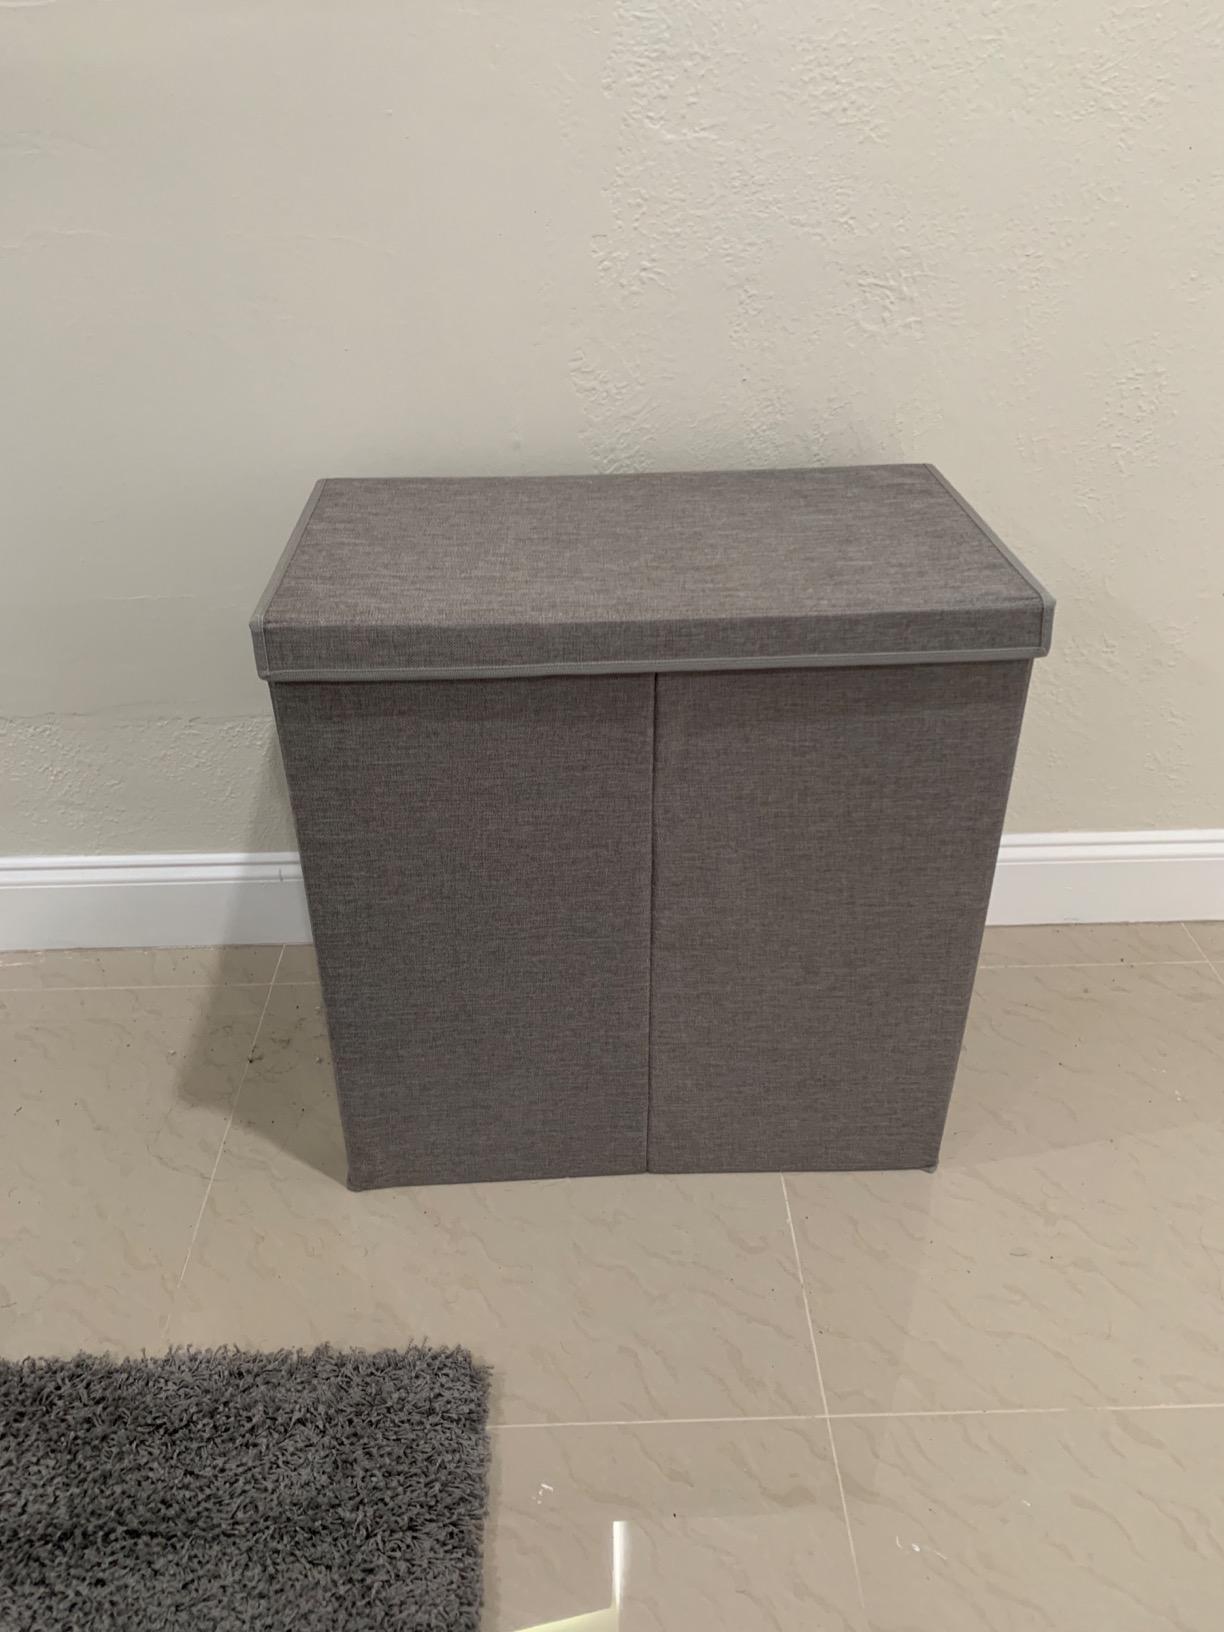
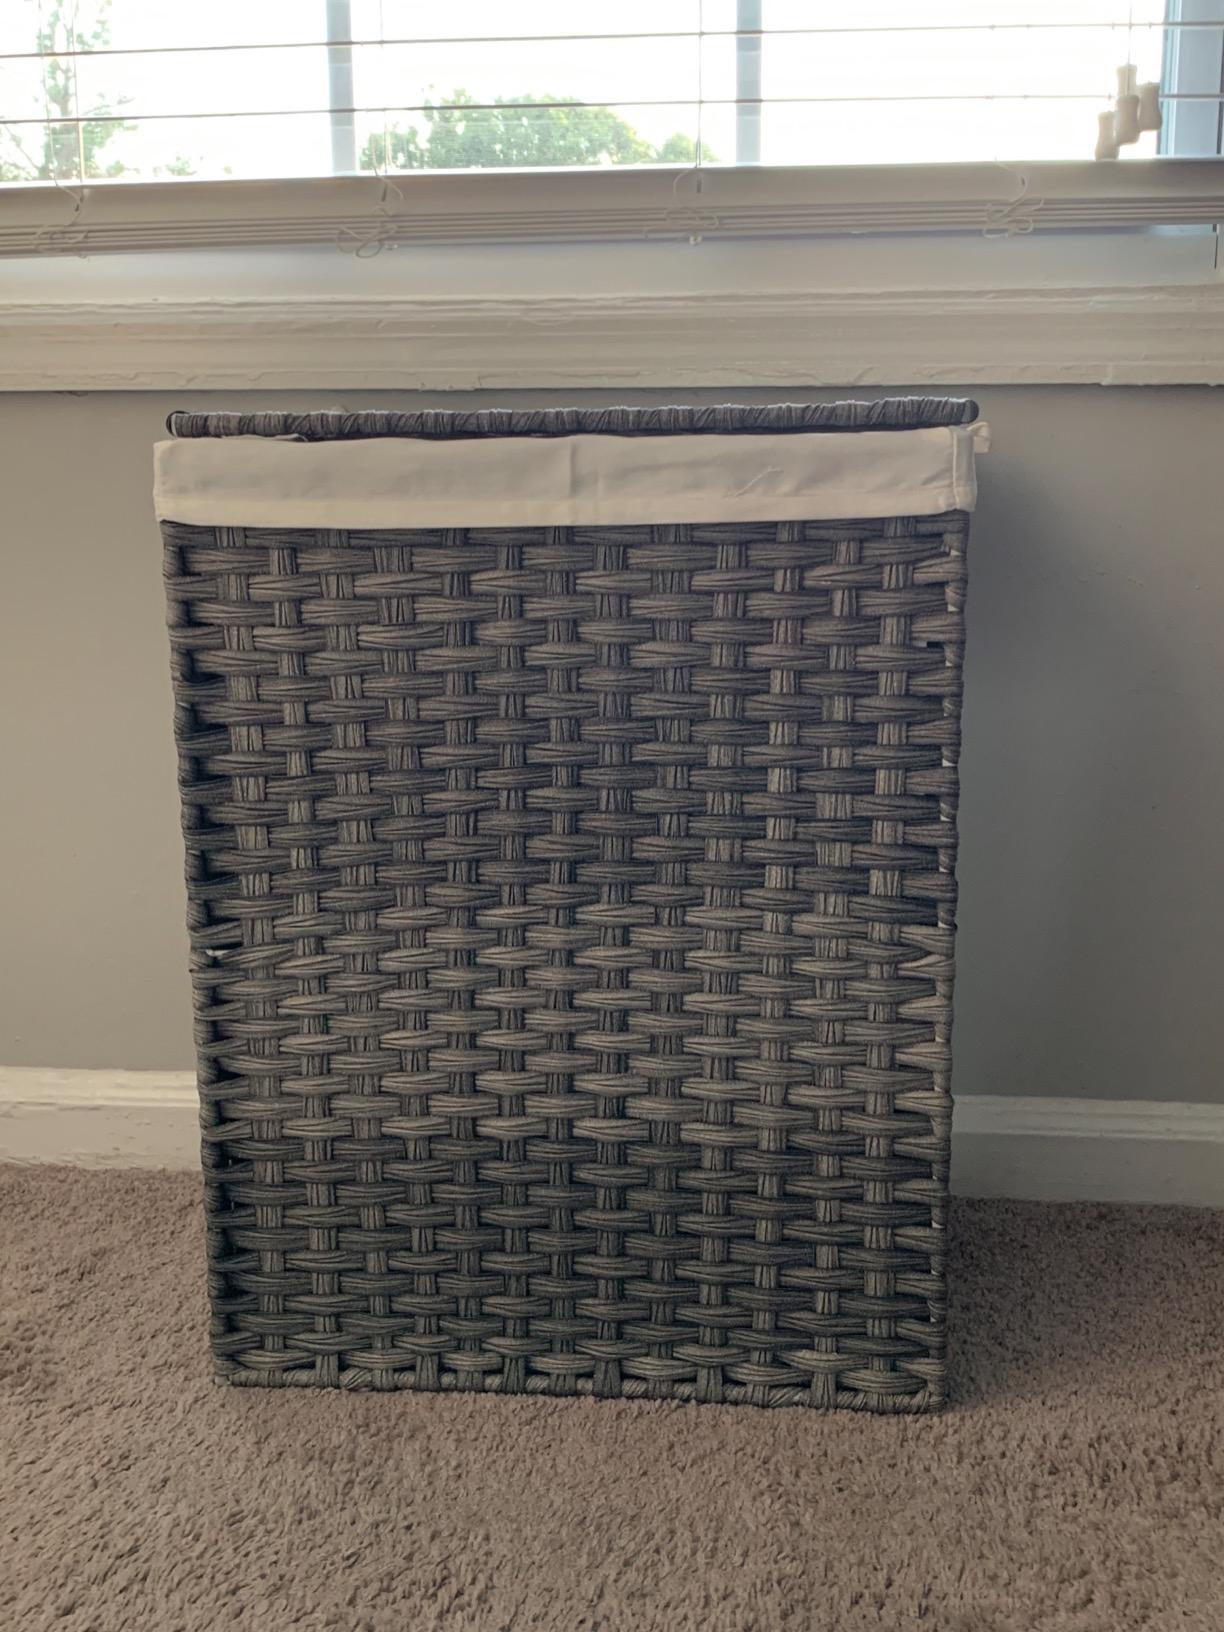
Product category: items_hamper
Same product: no